Terry's Plain Historic District

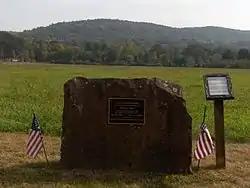
Field used for militia training in the 17th century

The Terry's Plain Historic District is a historic district in the town of Simsbury, Connecticut that was listed on the National Register of Historic Places in 1993. The district is significant as a preserved rural landscape. It included 27 contributing buildings of various architectural styles, including Greek Revival, Federal and Late Victorian architecture, and 17 non-contributing buildings.